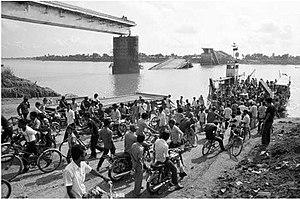
Le pont Chroy Changvar est un pont double à Phnom Penh au Cambodge, traversant le Tonlé Sap, permettant de relier les quartiers centraux et la presqu'île de Chroy Changvar.